Dante (crater)

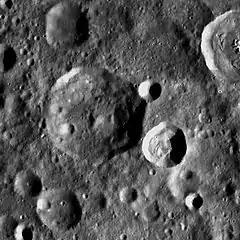
LRO image

Dante is a lunar impact crater that is located on the far side of the Moon. It lies in the northern hemisphere exactly opposite the prime meridian facing the Earth. The nearest craters of note are Larmor to the north and Morse to the southeast. To the southwest is the oddly shaped Buys-Ballot.